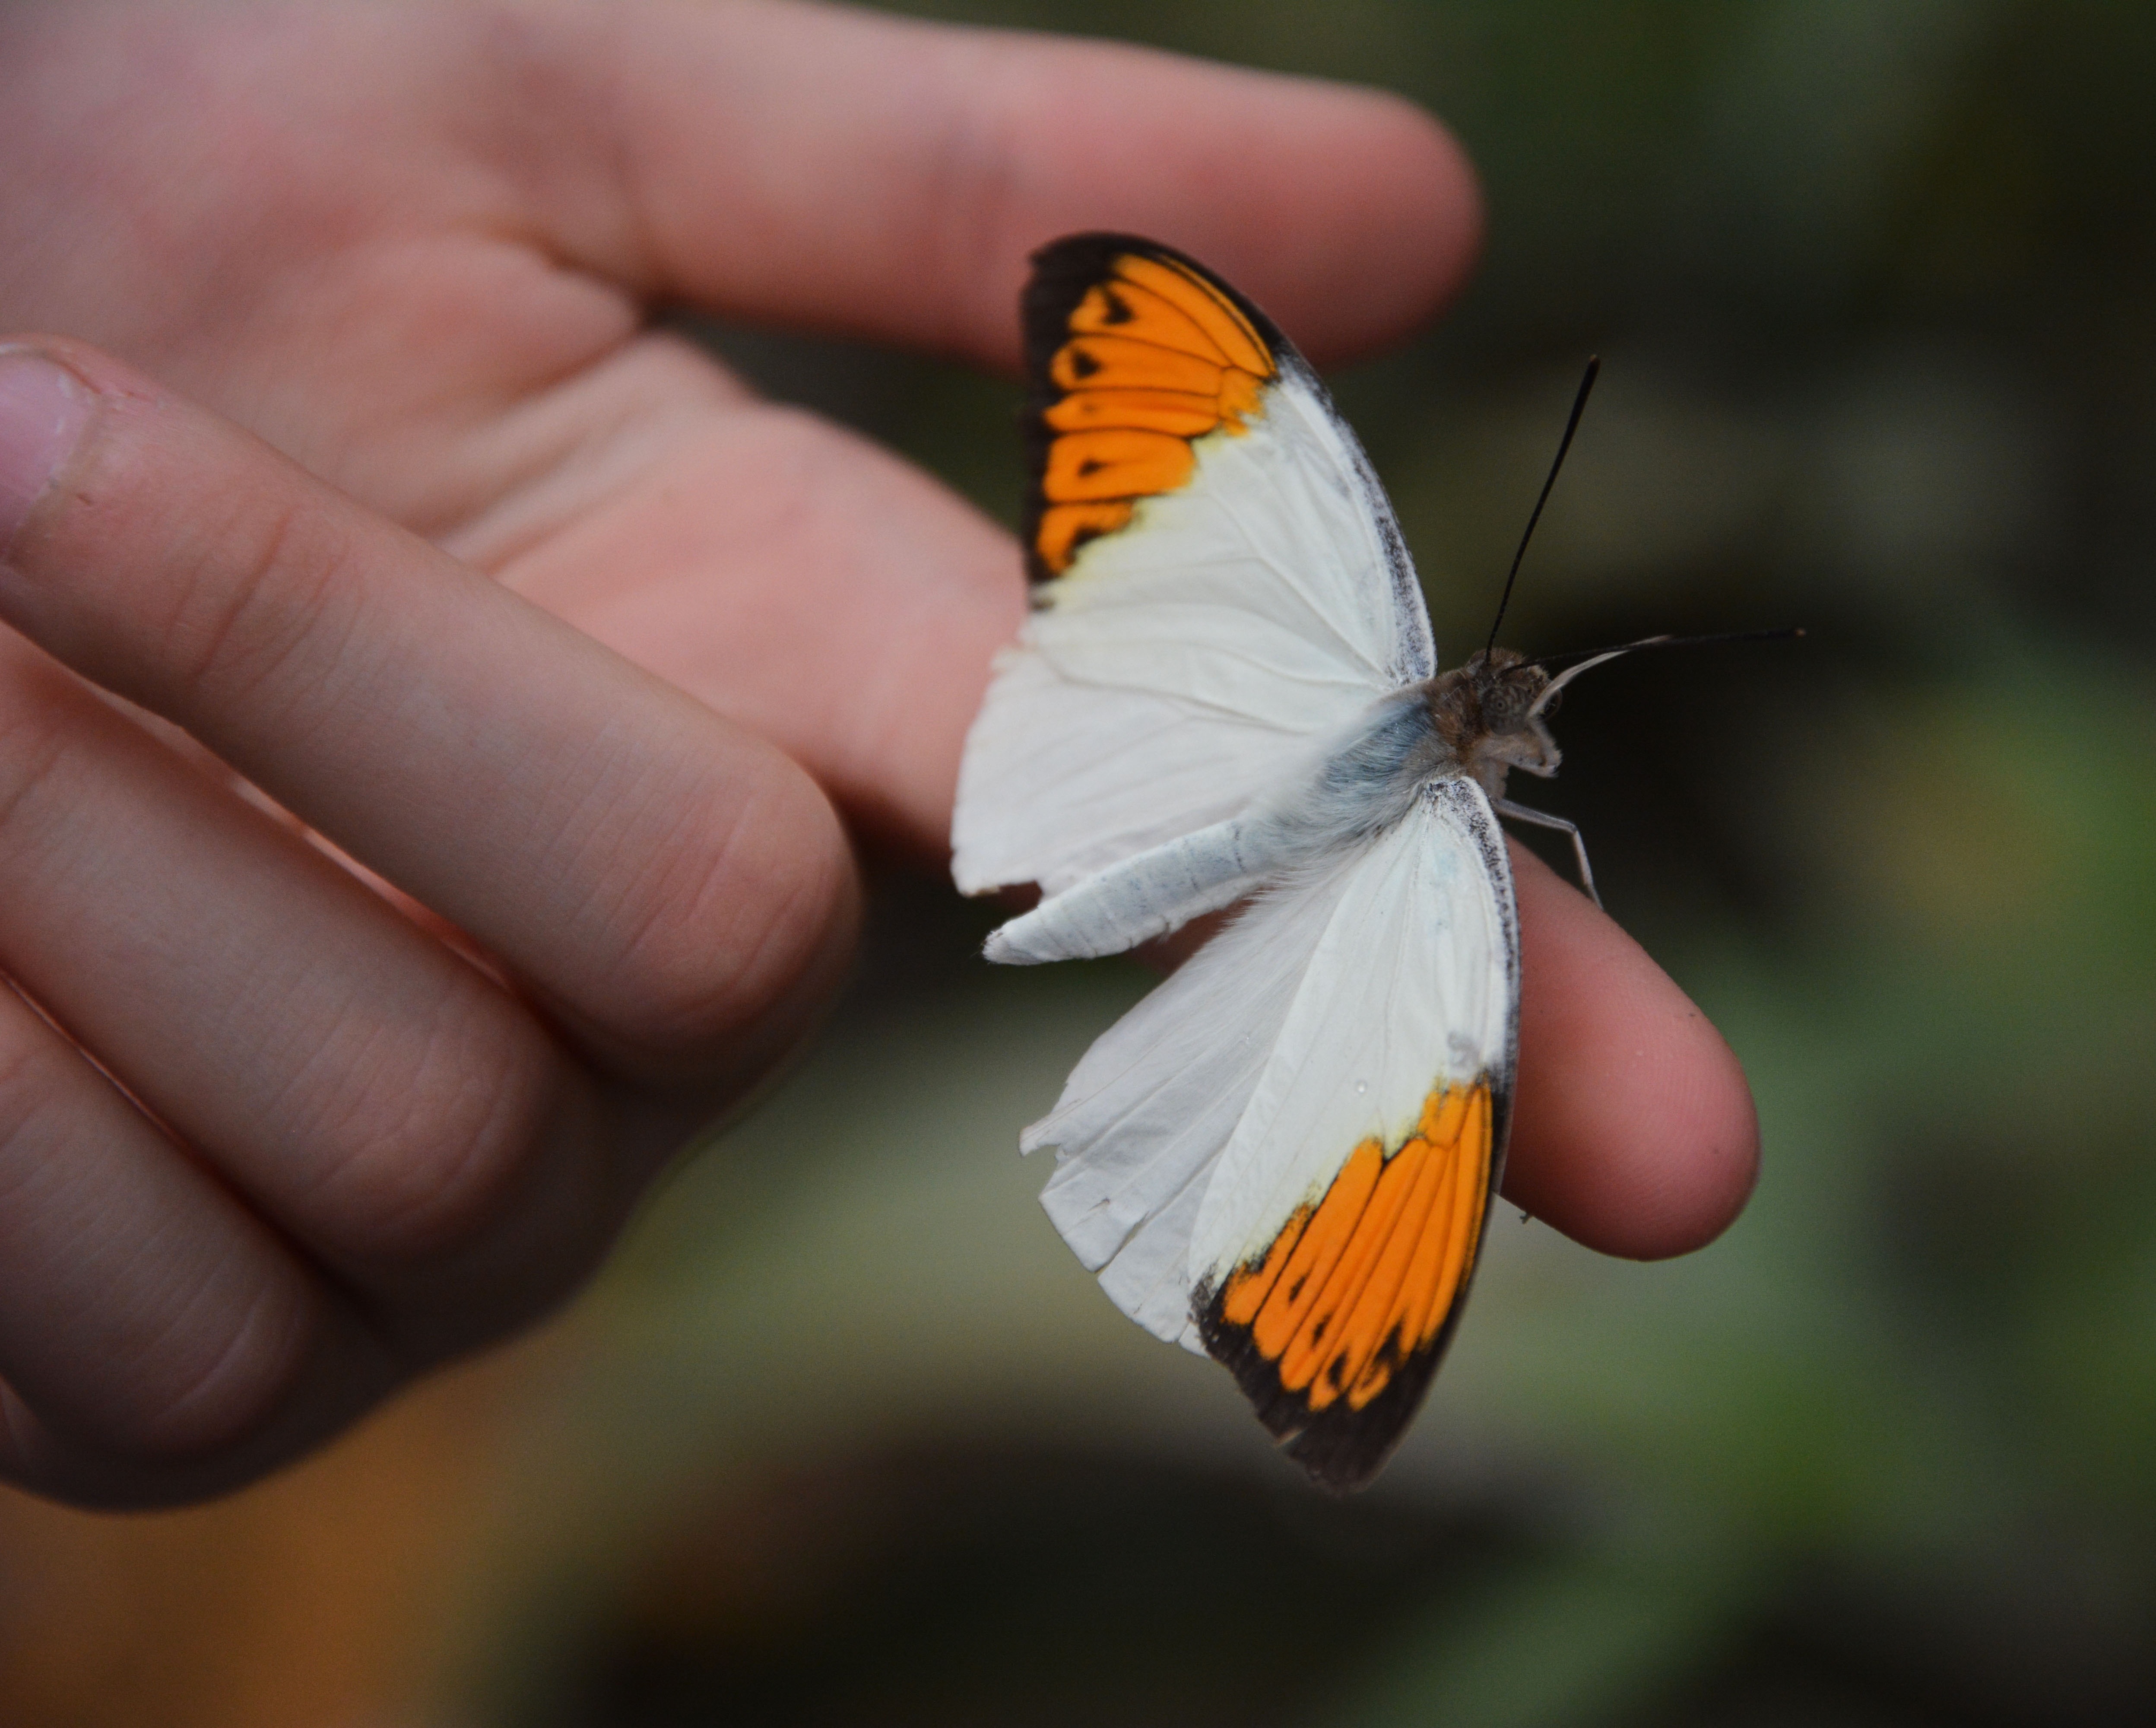
nature, wing, white, photography, leaf, flower, petal, orange, finger, insect, rest, butterfly, yellow, fauna, invertebrate, close up, monarch butterfly, nectar, pieridae, macro photography, arthropod, pollinator, landed, tropical house, butterfly house, moths and butterflies, lycaenid, colias, spreading wings